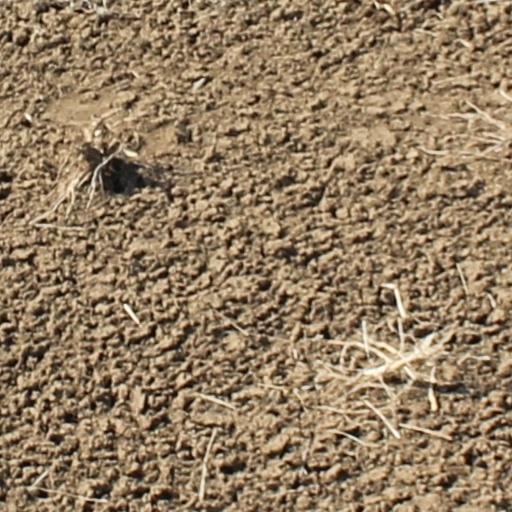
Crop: wheat